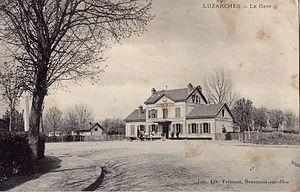
carte postale ancienne éditée par Frémont à Beaumont-sur-Oise
La gare de Luzarches est une gare ferroviaire française, terminus de la ligne de Montsoult - Maffliers à Luzarches, située dans la commune de Luzarches. Elle se situe à 35,5 km de la gare de Paris-Nord.